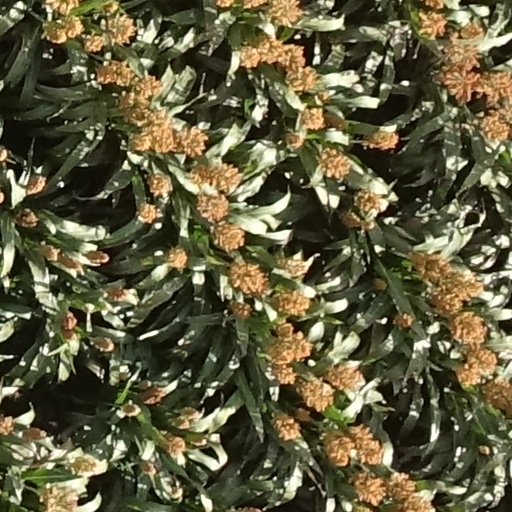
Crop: sorghum